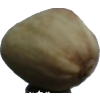
Label: pistachio